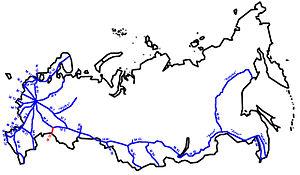
La Route A300 ou M32 est une autoroute de 194 km de long menant de Samara en Russie jusqu'à la Frontière entre le Kazakhstan et la Russie.